Claire Cameron

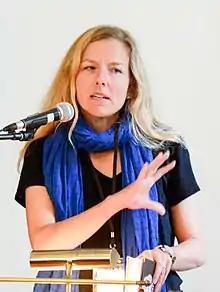
Cameron at the Eden Mills Writers' Festival in 2017

Her father Angus Cameron was a prominent academic at the University of Toronto who founded the Dictionary of Old English. Born and raised in Toronto, Canada, Cameron attended Northern Secondary School (Toronto) and Queen's University for History and Culture (in Kingston, Ontario). Cameron was a wilderness instructor for Outward Bound and she worked for The Taylor Statten Camps in Algonquin Park. Later she interned for Sierra Club Books in San Francisco and co-founded the consulting company Shift Learning in London, England. She now resides in Toronto with her husband and two children.